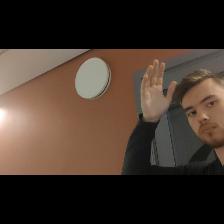
Label: Human